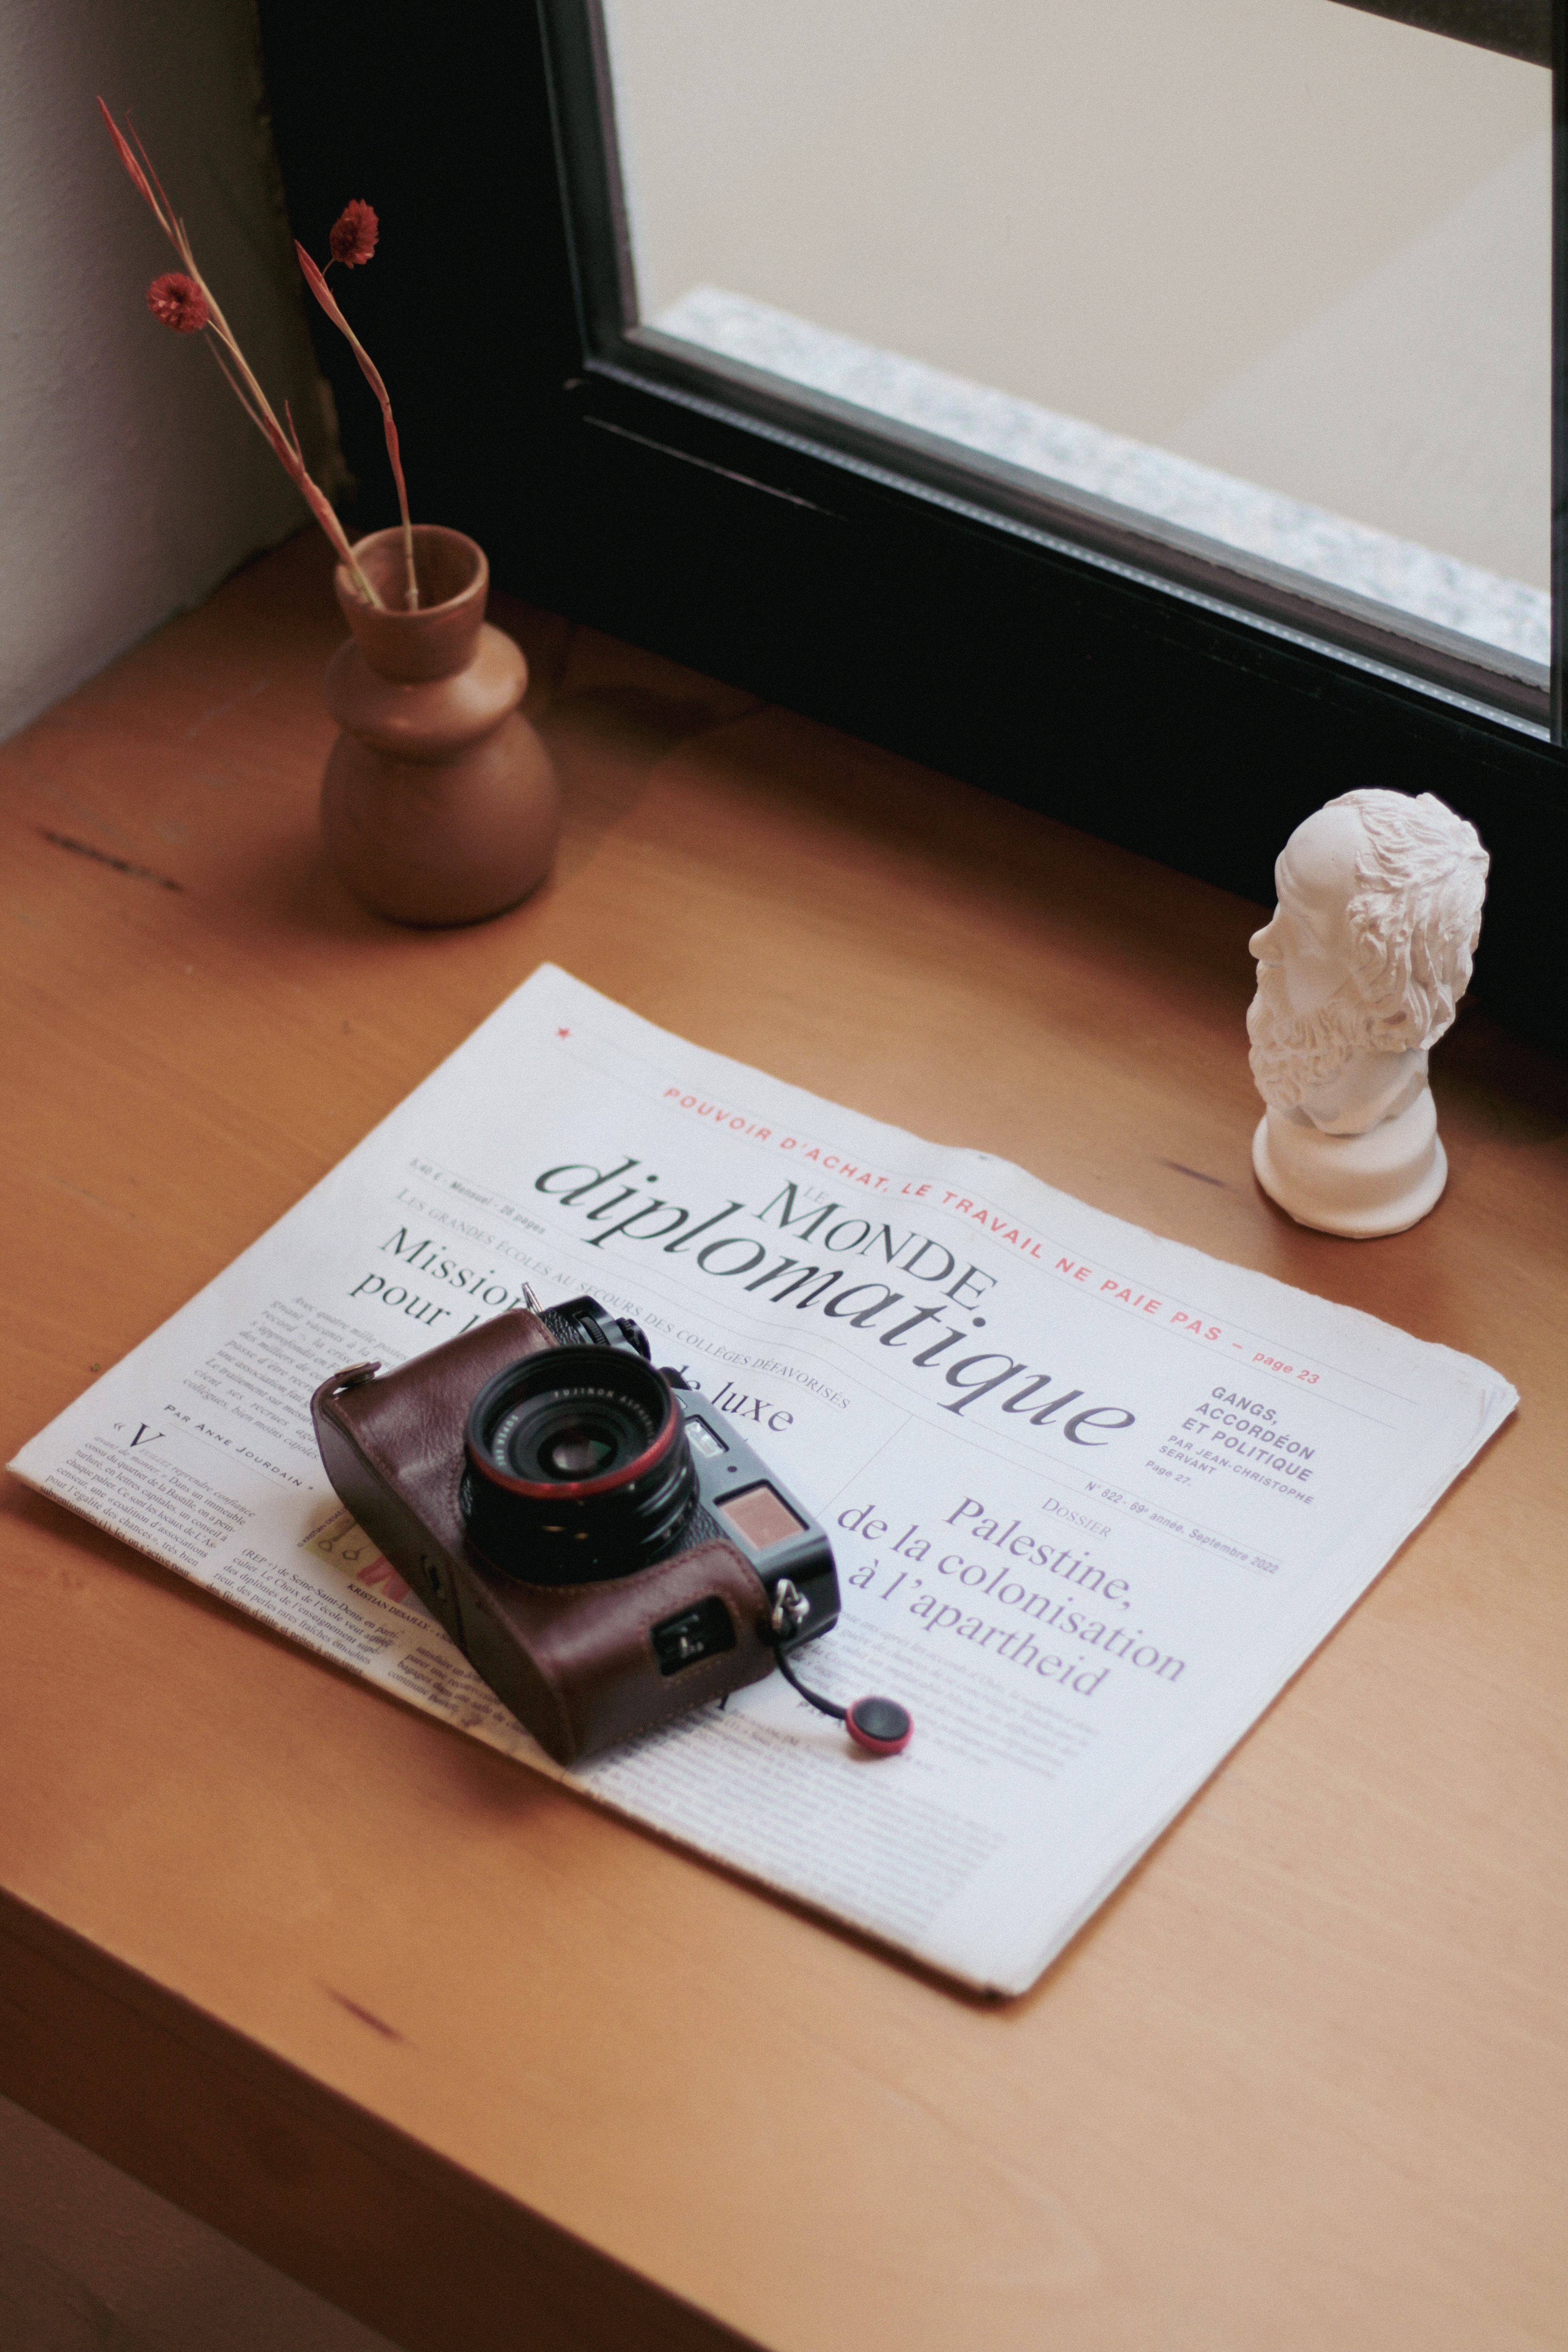
work, brown, wood, table, font, eyewear, automotive design, Material property, book, hardwood, publication, paper, gadget, audio equipment, room, desk, brand, flooring, camera lens, still life photography, tableware, office supplies, circle, graphic design, Office instrument, advertising